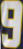
Number: 9